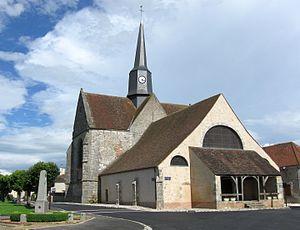
Église de l’Assomption-et-Saint-Jean-Baptiste de Bannost. (Seine-et-Marne, région Île-de-France).
Cet article recense les monuments historiques de l'est de la Seine-et-Marne, en France.
Cet article recense les monuments historiques français classés en 1923.
Bannost-Villegagnon est une commune française située dans le département de Seine-et-Marne en région Île-de-France.